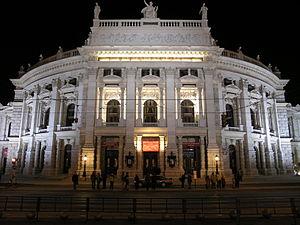
Autriche, Vienne, Burgtheater